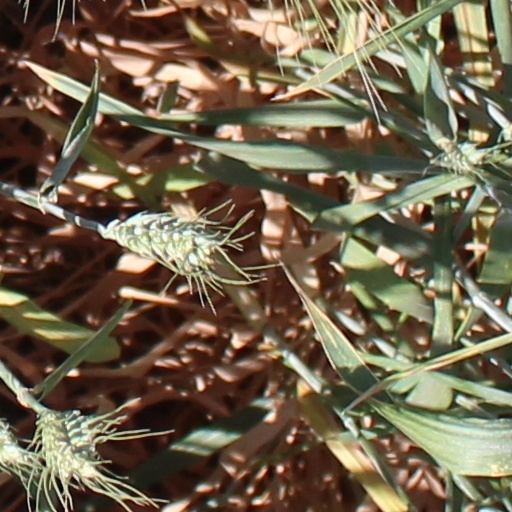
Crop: wheat